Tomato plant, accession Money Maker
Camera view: bottom (45 deg); turntable rotation: 0 degrees
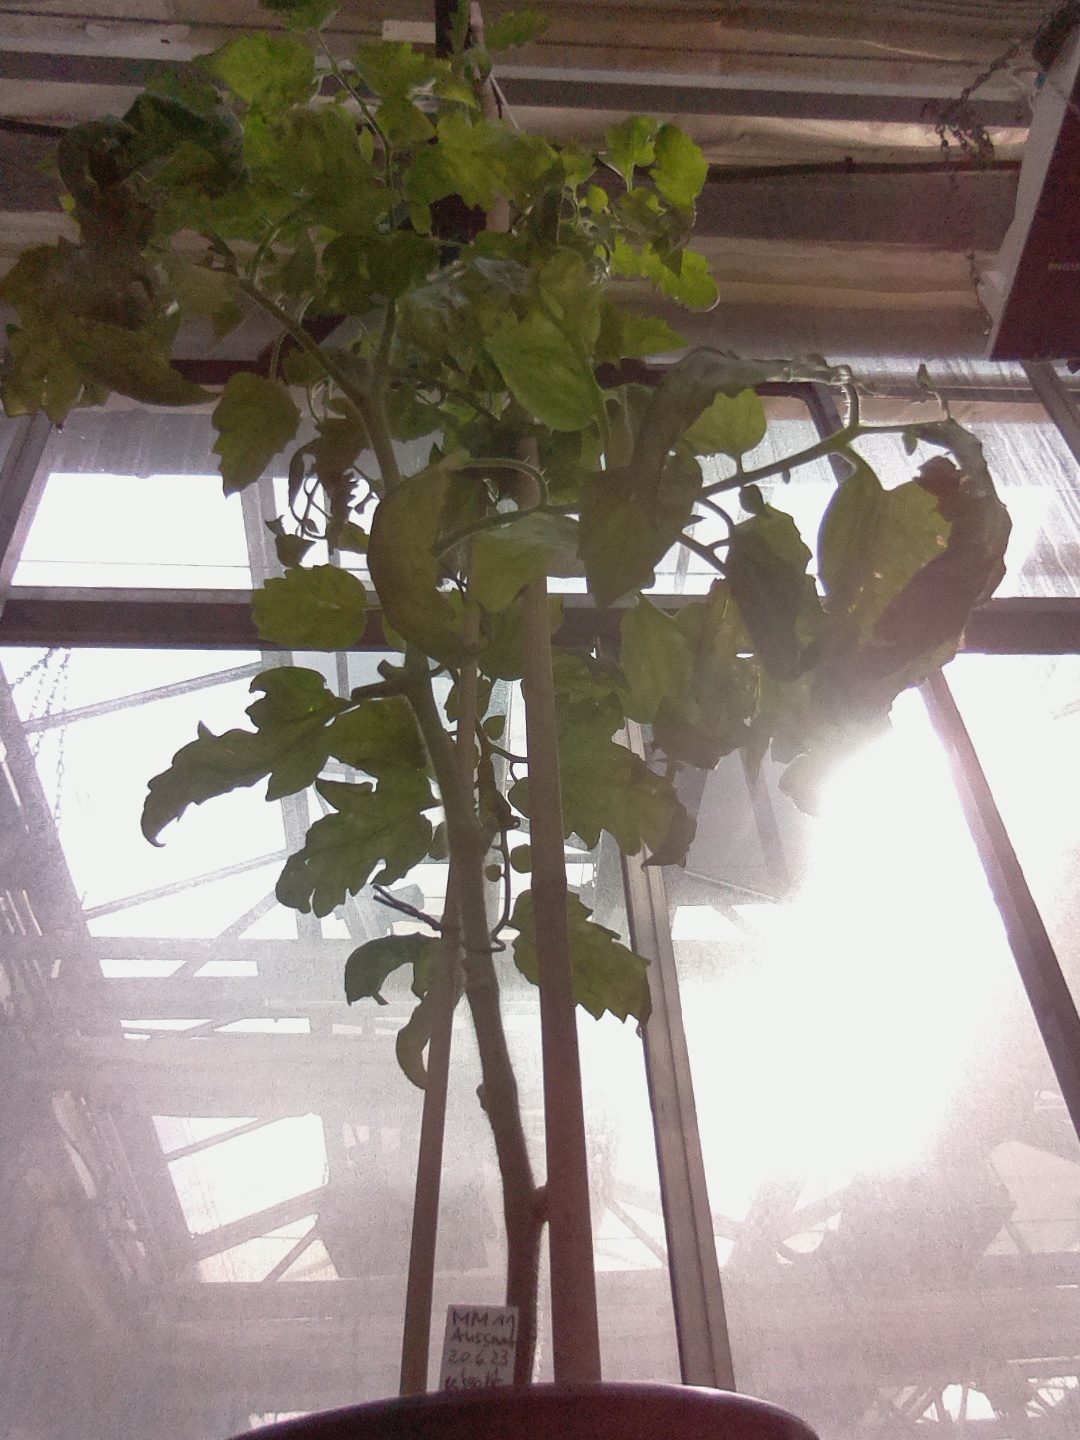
BBCH growth stage 51: First inflorence visible, visible closed flower bud